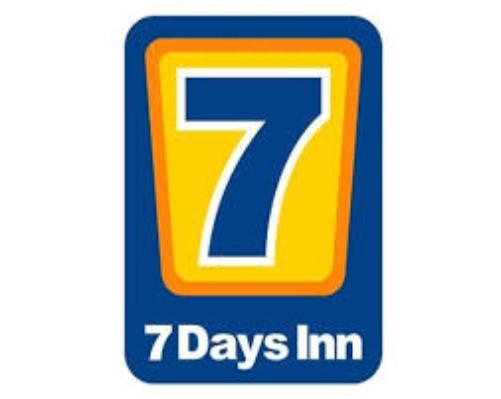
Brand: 7Days Inn
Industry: Others